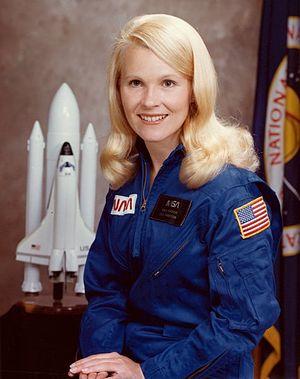
Le premier antithyroïdien, le propylthiouracile, est approuvé par la FDA aux États-Unis.
Margaret Rhea Seddon est médecin et une astronaute de la NASA à la retraite. Après avoir été sélectionnée dans le premier groupe d'astronautes à inclure des femmes, le Groupe 8 de la NASA, elle a volé sur trois navettes spatiales : en tant que spécialiste de mission pour STS-51-D et STS-40, et en tant que commandant de charge utile pour STS-58.